Aaron Zebede

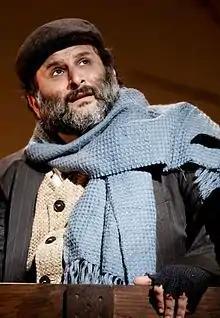
Aaron Zebede as 'Tevye' in Fiddler on the Roof (Panama, October 15, 2012)

Aaron Zebede is a Panamanian stage actor, director, and producer. As a stage actor his work includes the roles of 'Alfred P. Doolitle' in My Fair Lady (2003), 'Perón' in "Evita" (2004), 'Tevye' in "Fiddler on the Roof" (a role he played in three different productions), 'Otto Frank' in "The Diary of Anne Frank", 'Toddy' in the musical "Victor Victoria". and 'Max Bialystock' in "The Producers".